Answer in natural language. Considering the relative positions, is dark wood low dresser, six drawers (marked C) above or below black metal chair (marked A)? Choose between the following options: above or below
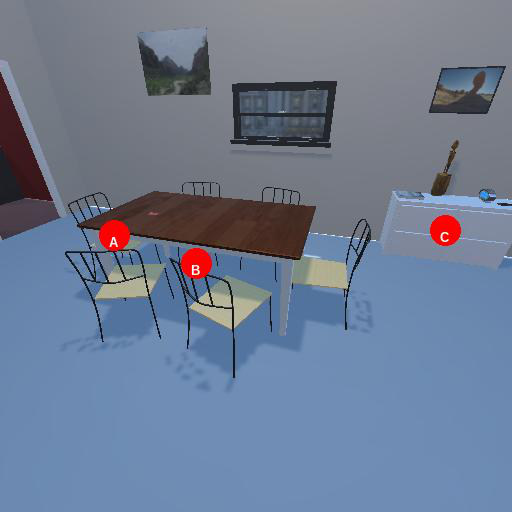
<answer>above</answer>